Fairchild C-119 Flying Boxcar

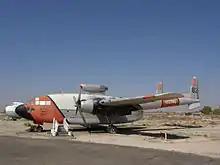
C-119C shown in Hemet Valley Flying Service livery as Tanker 82 before being retired; now at the Milestones of Flight Museum in Lancaster California. (note the jet pod above the fuselage)

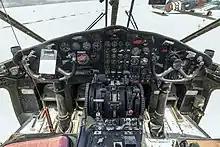
C-119G instrument panel

A number of aircraft were acquired by companies that were contracted by federal agencies, including the United States Forest Service and the Bureau of Land Management to provide airtankers for fighting wildfires. Others were used in civilian cargo service. After a series of crashes, the age and safety of the aircraft being used as airtankers became a serious concern, and the U.S. C-119 airtanker fleet was permanently grounded in 1987. Eventually, many of these aircraft were provided to museums across the U.S. in a complicated – and ultimately illegal – scheme where stored USAF Lockheed C-130 Hercules transports and Navy Lockheed P-3 Orion anti-submarine patrol aircraft were provided to the contractors in exchange for the C-119s. After the end of the airtanker days, many C-119s flew in Alaska for Northern Pacific Transport, Gifford Aviation, Stebbins & Ambler Air transport, and Delta Associates, being used for public service contracts, such as hauling building materials to the villages in the bush of Alaska that have no road access.